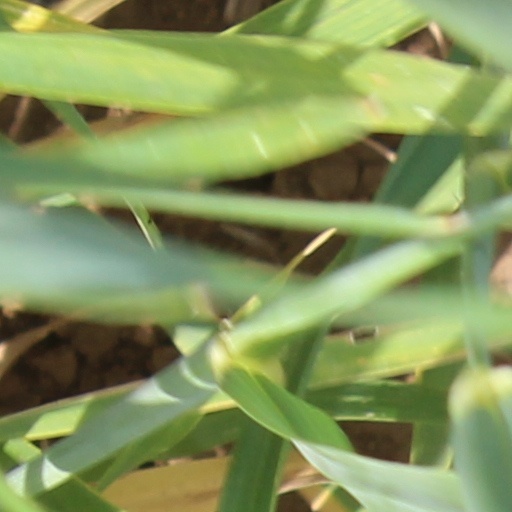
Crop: wheat